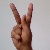
The image shows a hand gesture representing the letter 'K' in Indian Sign Language.